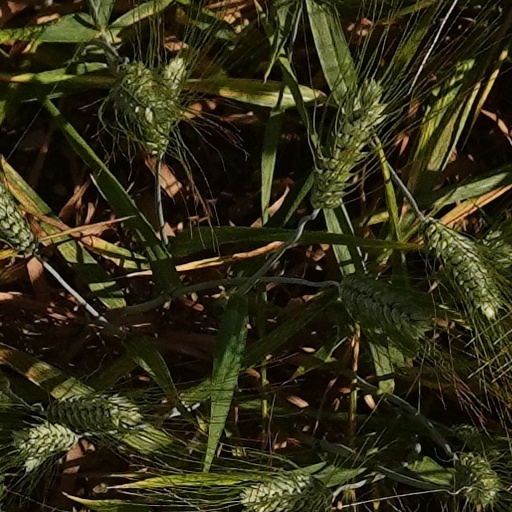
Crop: wheat